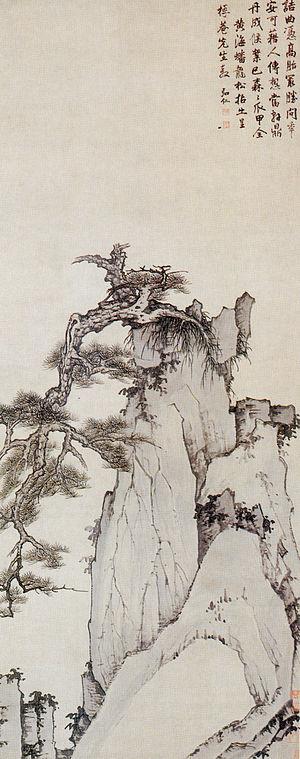
Hongren, Hong Ren, Hong-Jen ou Hung-Jēn, surnom:Jian-Jiang, nom de pinceau: Meihua guna, nom de moine: Jiang Tao ou Jiang fang, né vers 1610, originaire de Shexian, dans la province de l'Anhui, mort en 1663 ou 64. Chinois. Peintre de paysages. Dessinateur.